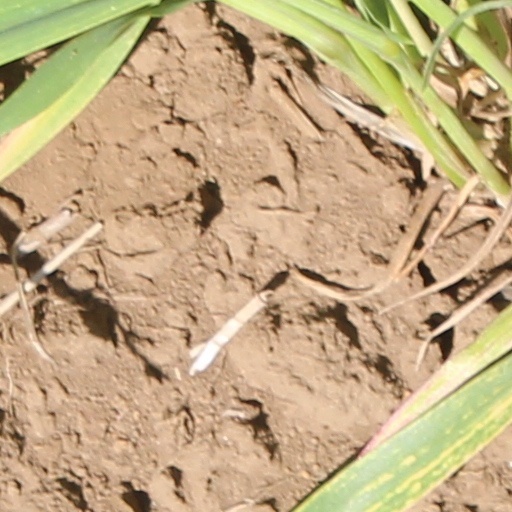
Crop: wheat